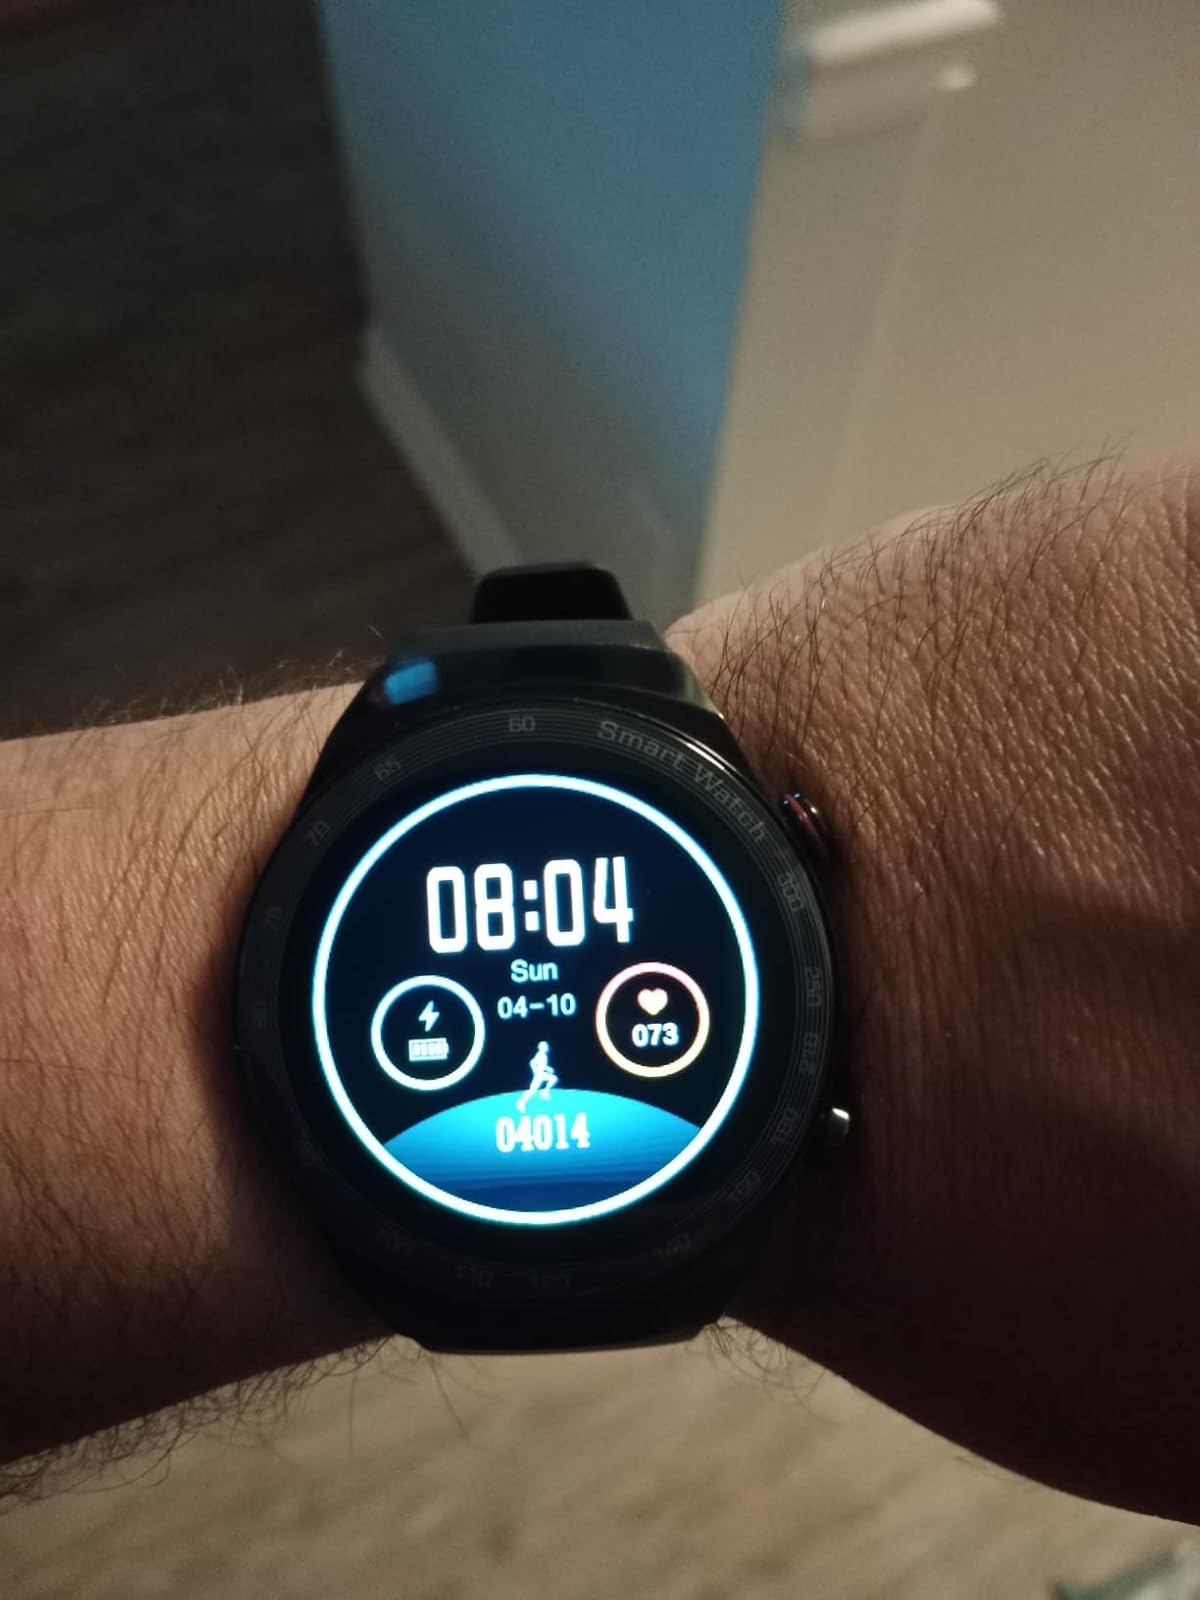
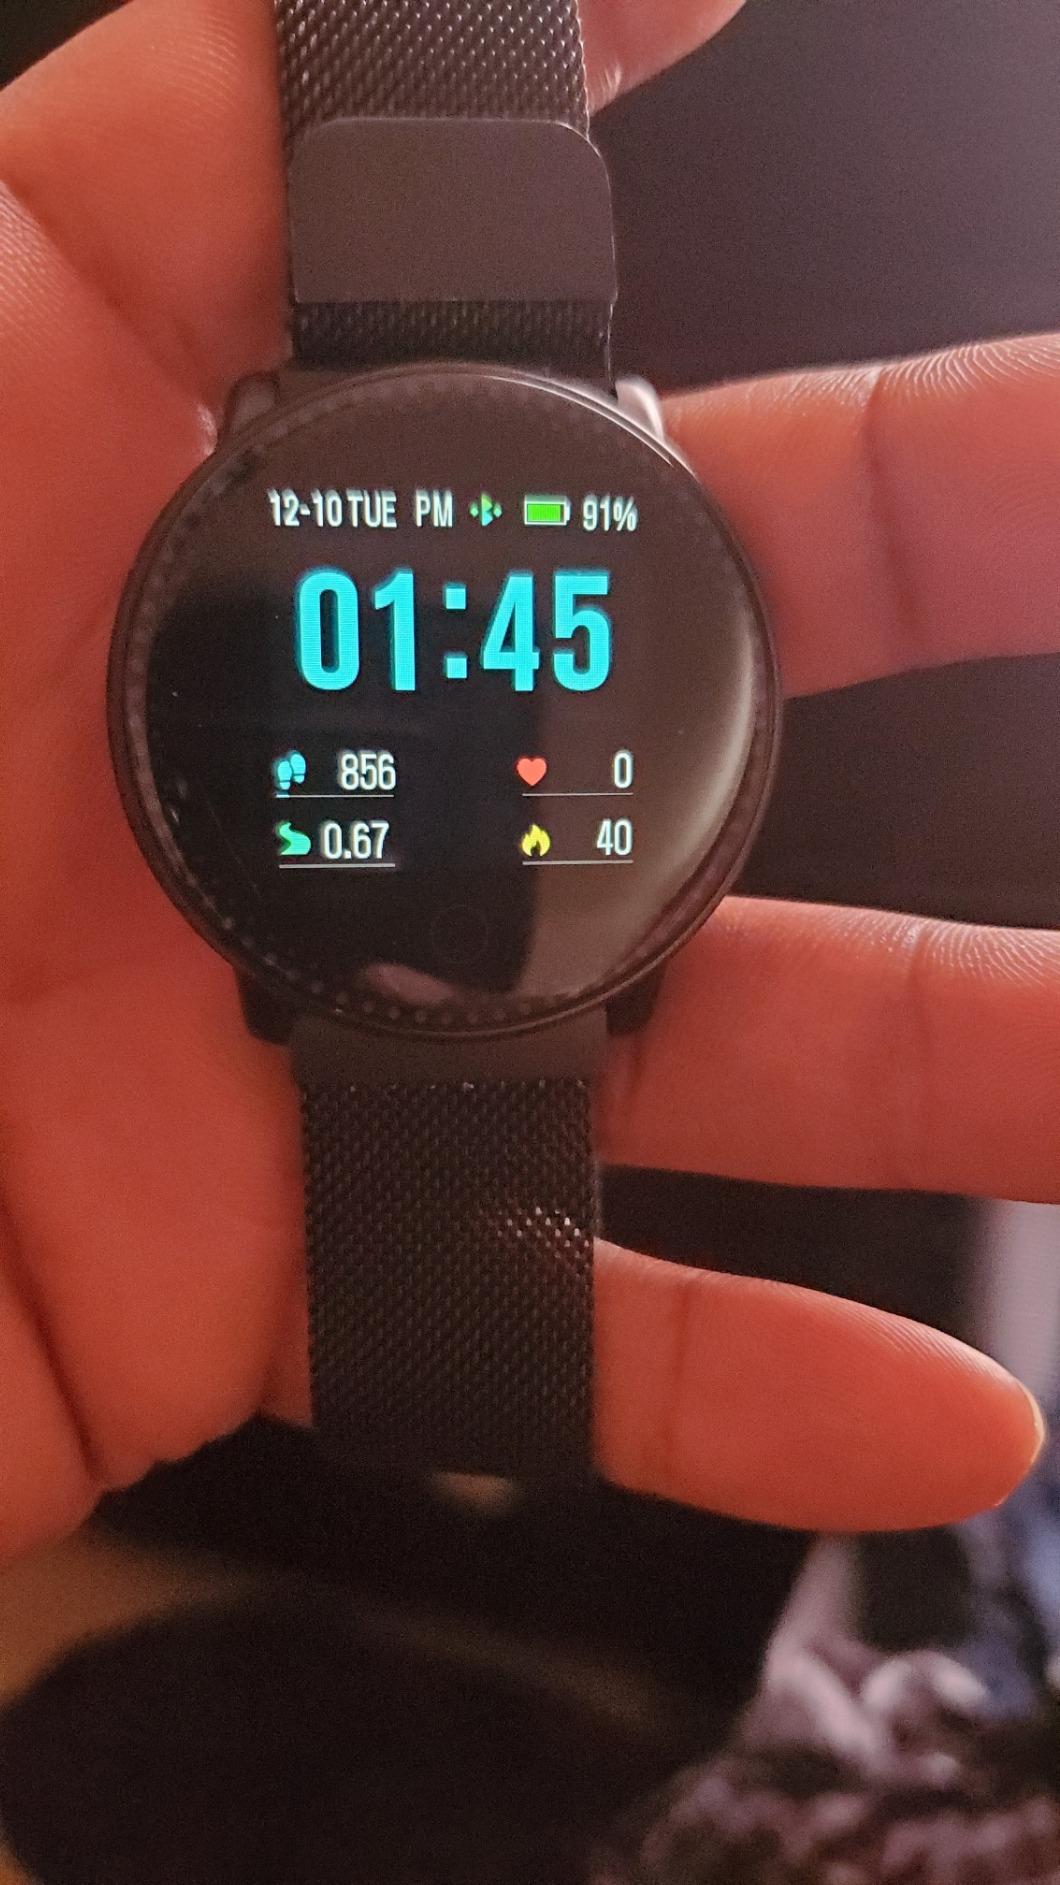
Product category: smartwatch
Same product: no